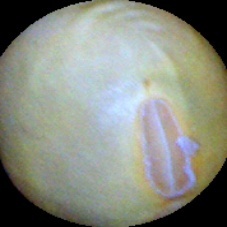
Label: Immature